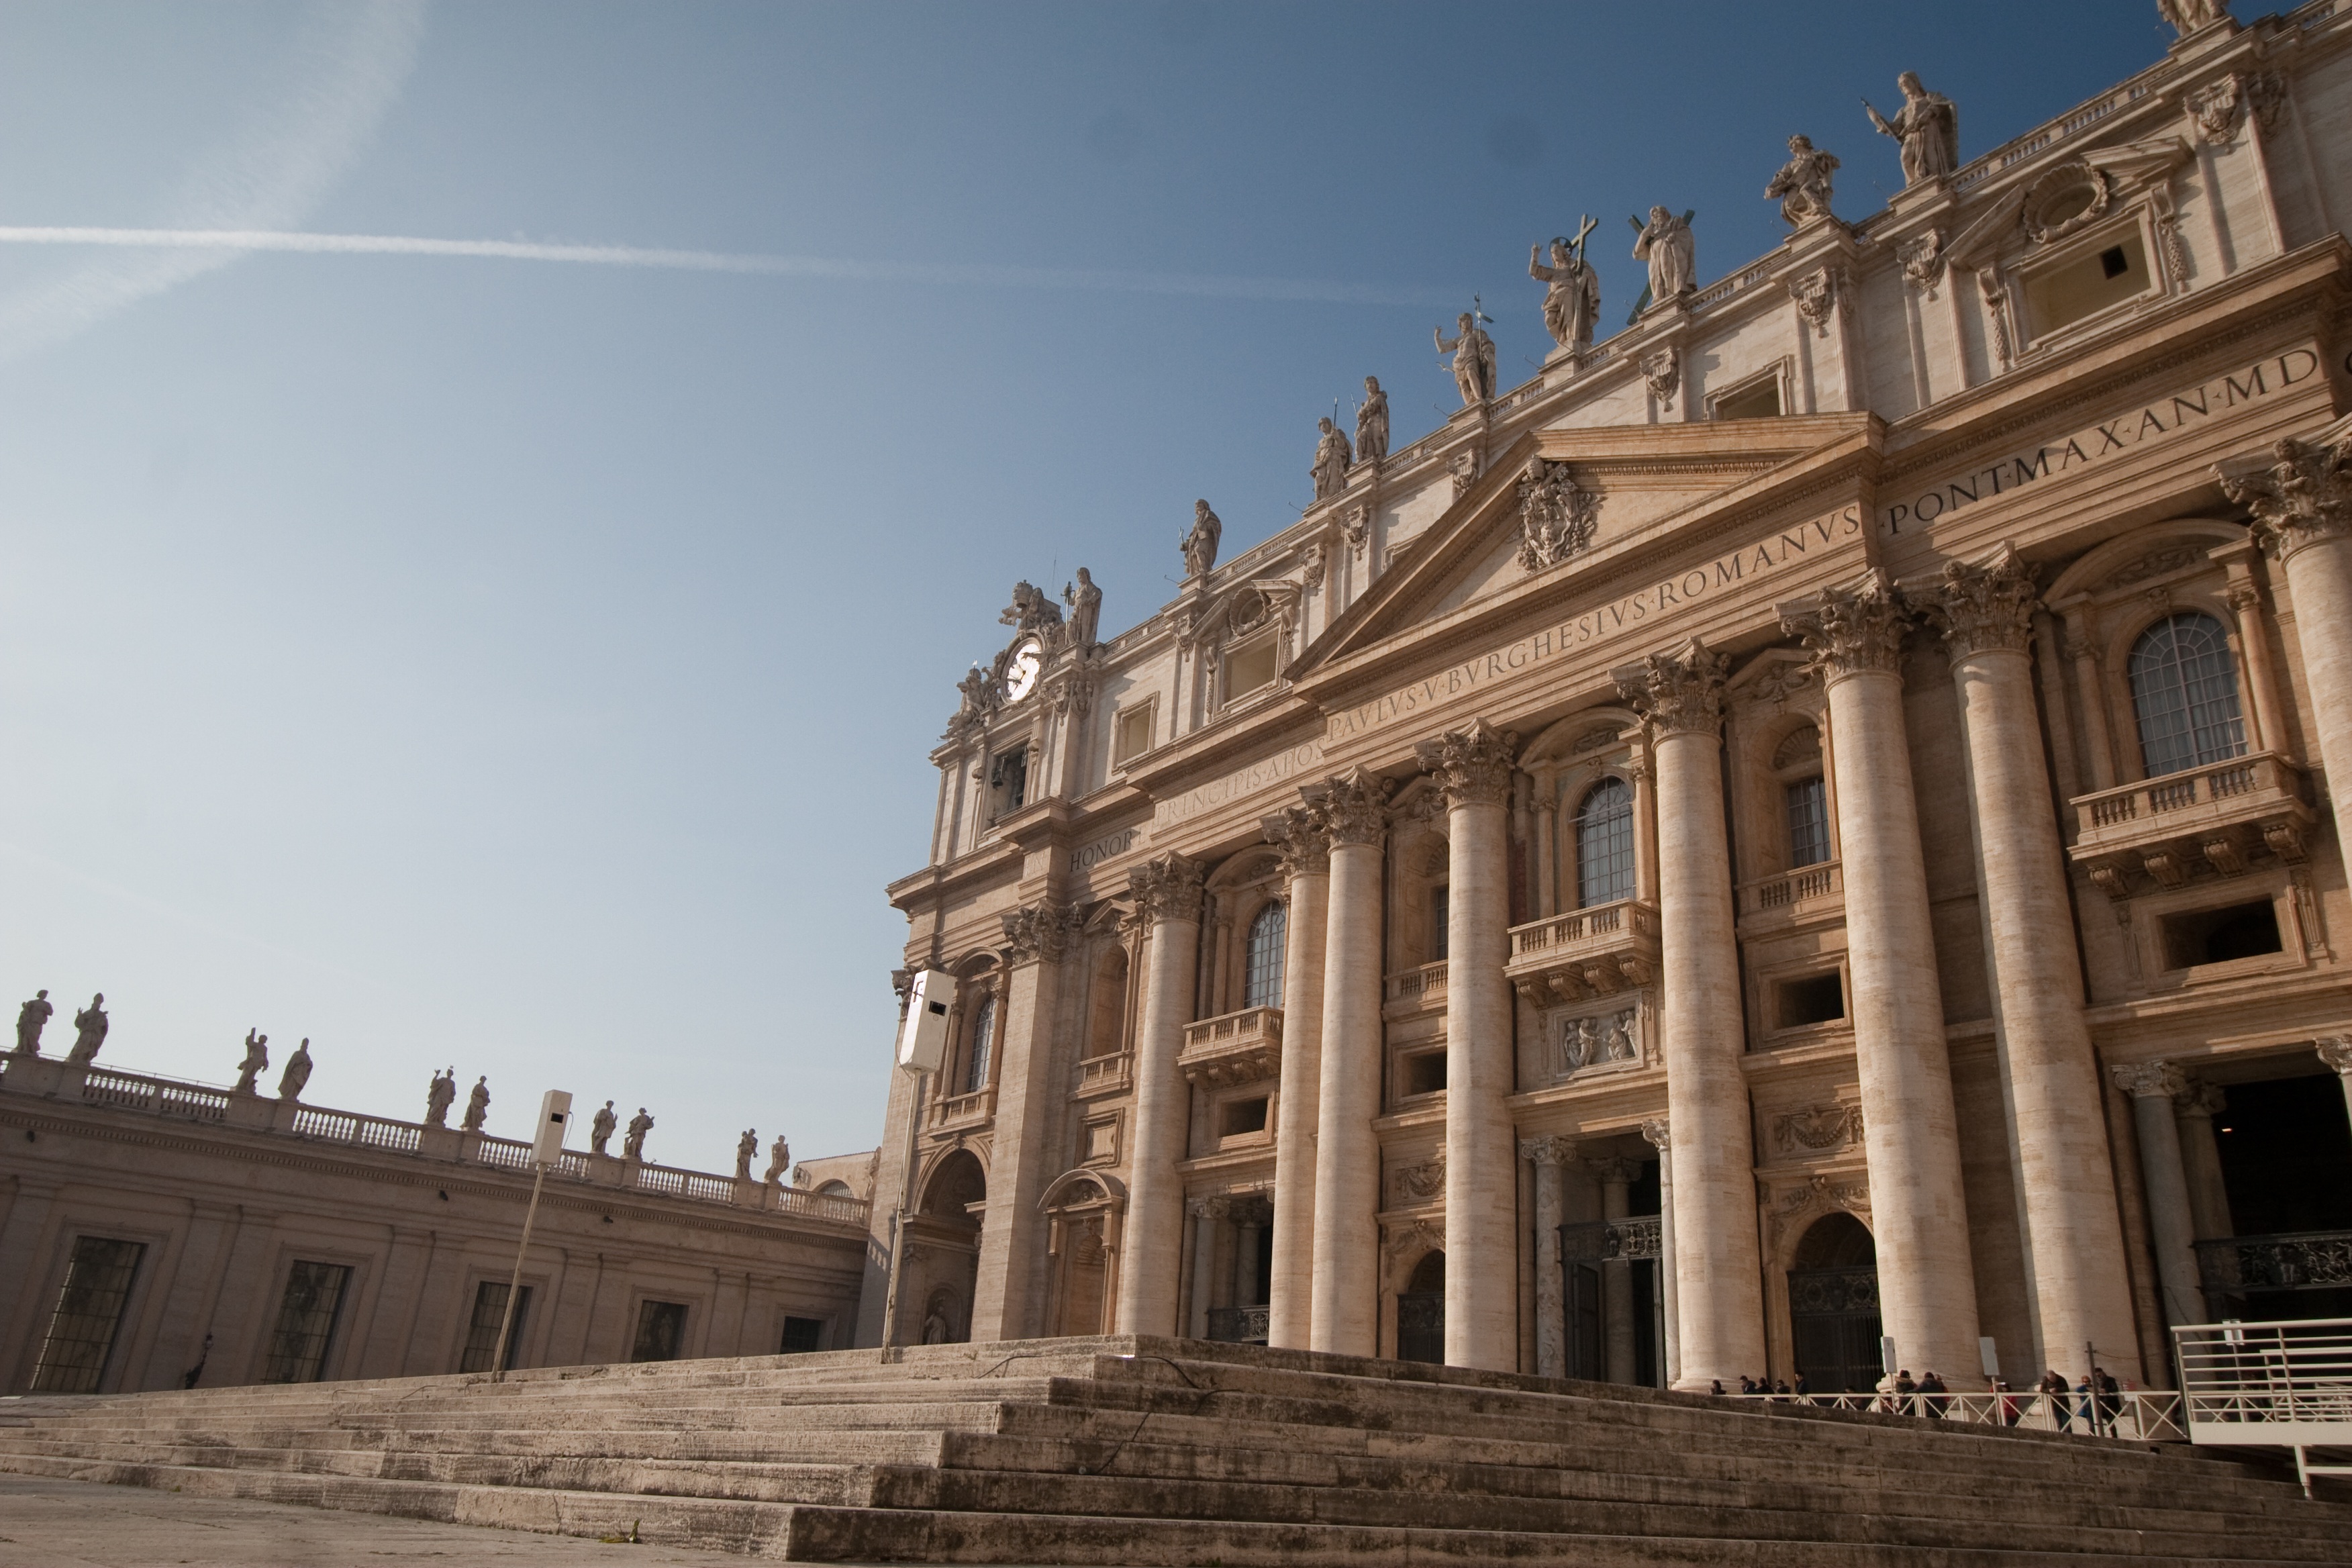
architecture, structure, building, palace, monument, column, plaza, landmark, italy, facade, church, rome, italian, ancient rome, saint peter's cathedral, ancient history, human settlement, ancient roman architecture, vatican city